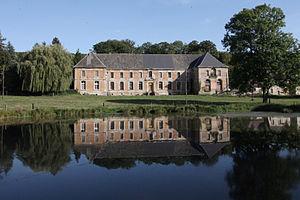
L'abbaye de Belval au Bois-des-Dames est sur la commune de Belval-Bois-des-Dames dans le département des Ardennes.
La Wame est une petite rivière française qui coule dans les départements des Ardennes et de la Meuse, dans les anciennes régions Champagne-Ardenne et Lorraine, donc dans la nouvelle région Grand-Est. C'est un affluent direct de la Meuse en rive gauche.
Belval-Bois-des-Dames est une commune française située dans le département des Ardennes, en région Grand Est.